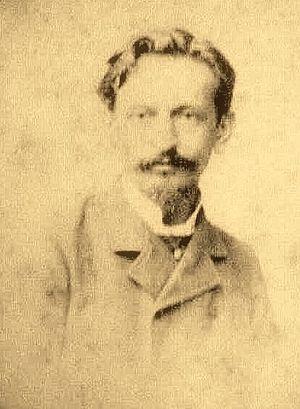
Angelo Agostini, né le 8 avril 1843 à Verceil en Italie et mort le 23 janvier 1910 à Rio de Janeiro, est un journaliste, illustrateur et auteur italo-brésilien de bande dessinée.